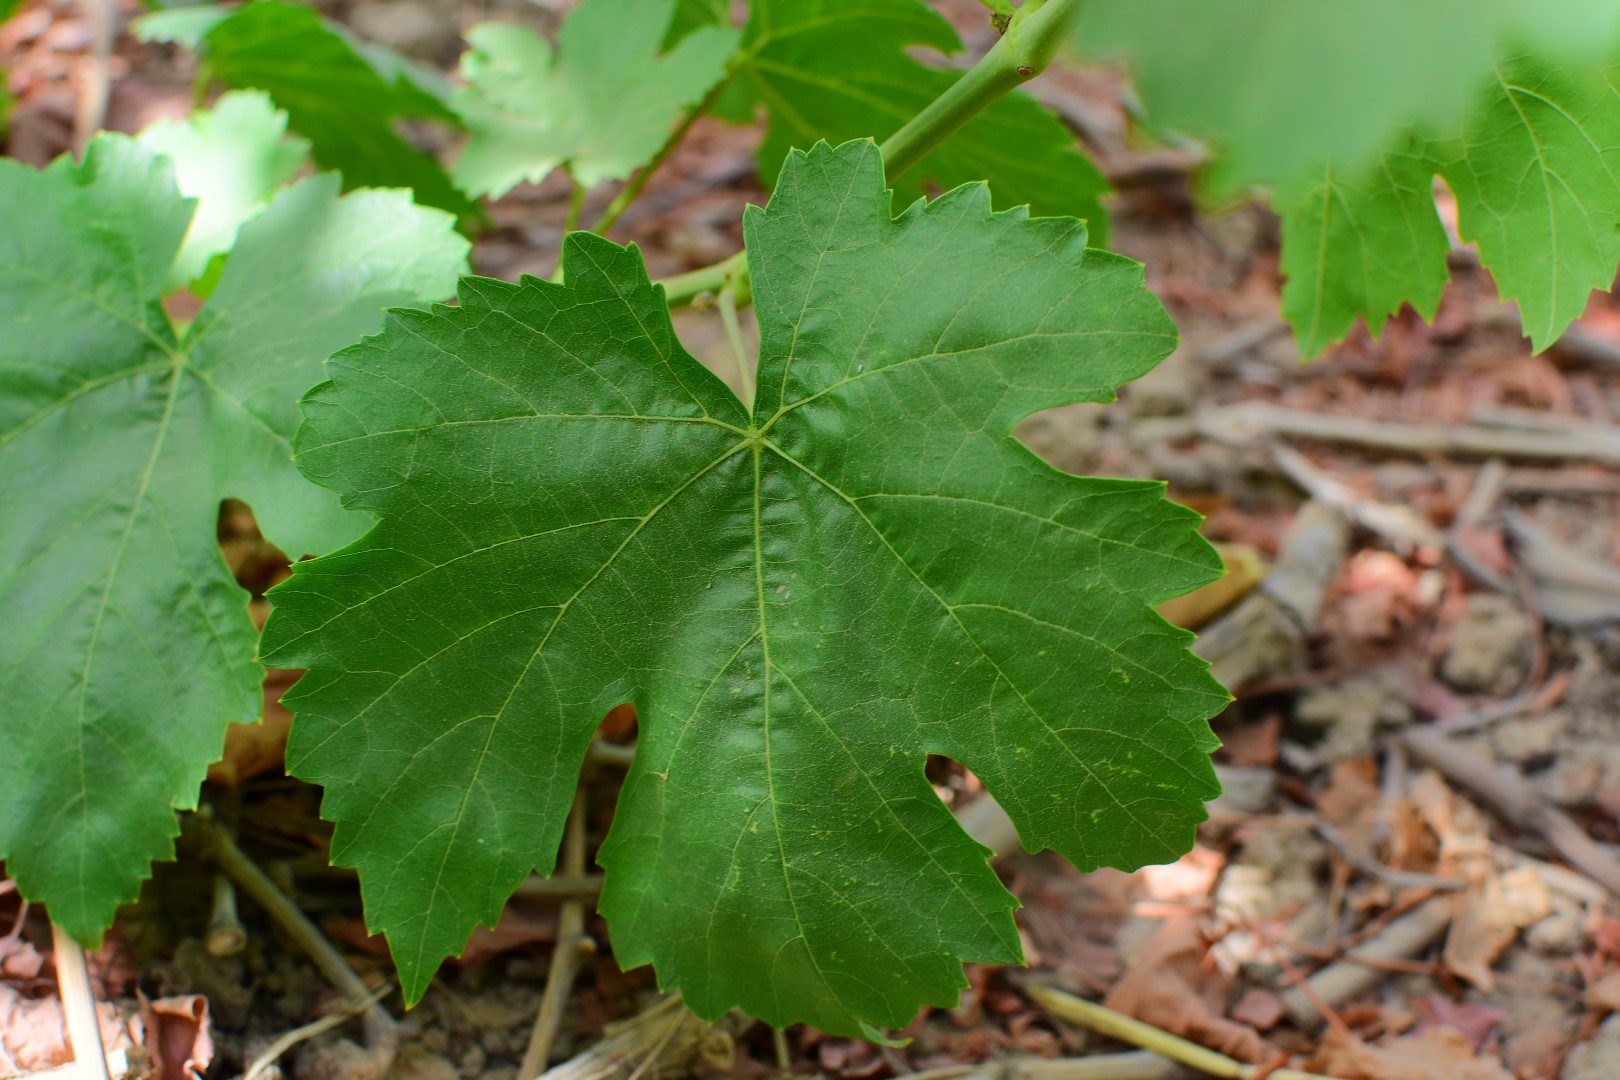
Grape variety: Thompson Seedless